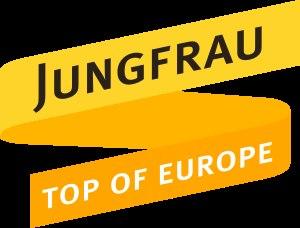
Le Chemin de fer de la Jungfrau est une ligne de chemin de fer suisse reliant la gare de Kleine Scheidegg au Jungfraujoch, il traverse en tunnel l'Eiger et le Mönch pour s'arrêter au Jungfraujoch, un col entre le Mönch et la Jungfrau. Située à 3 454 mètres d'altitude, la station de chemin de fer du Jungfraujoch est la plus haute d'Europe